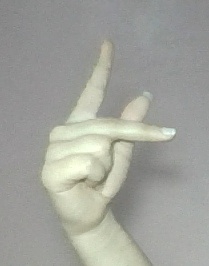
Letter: dha